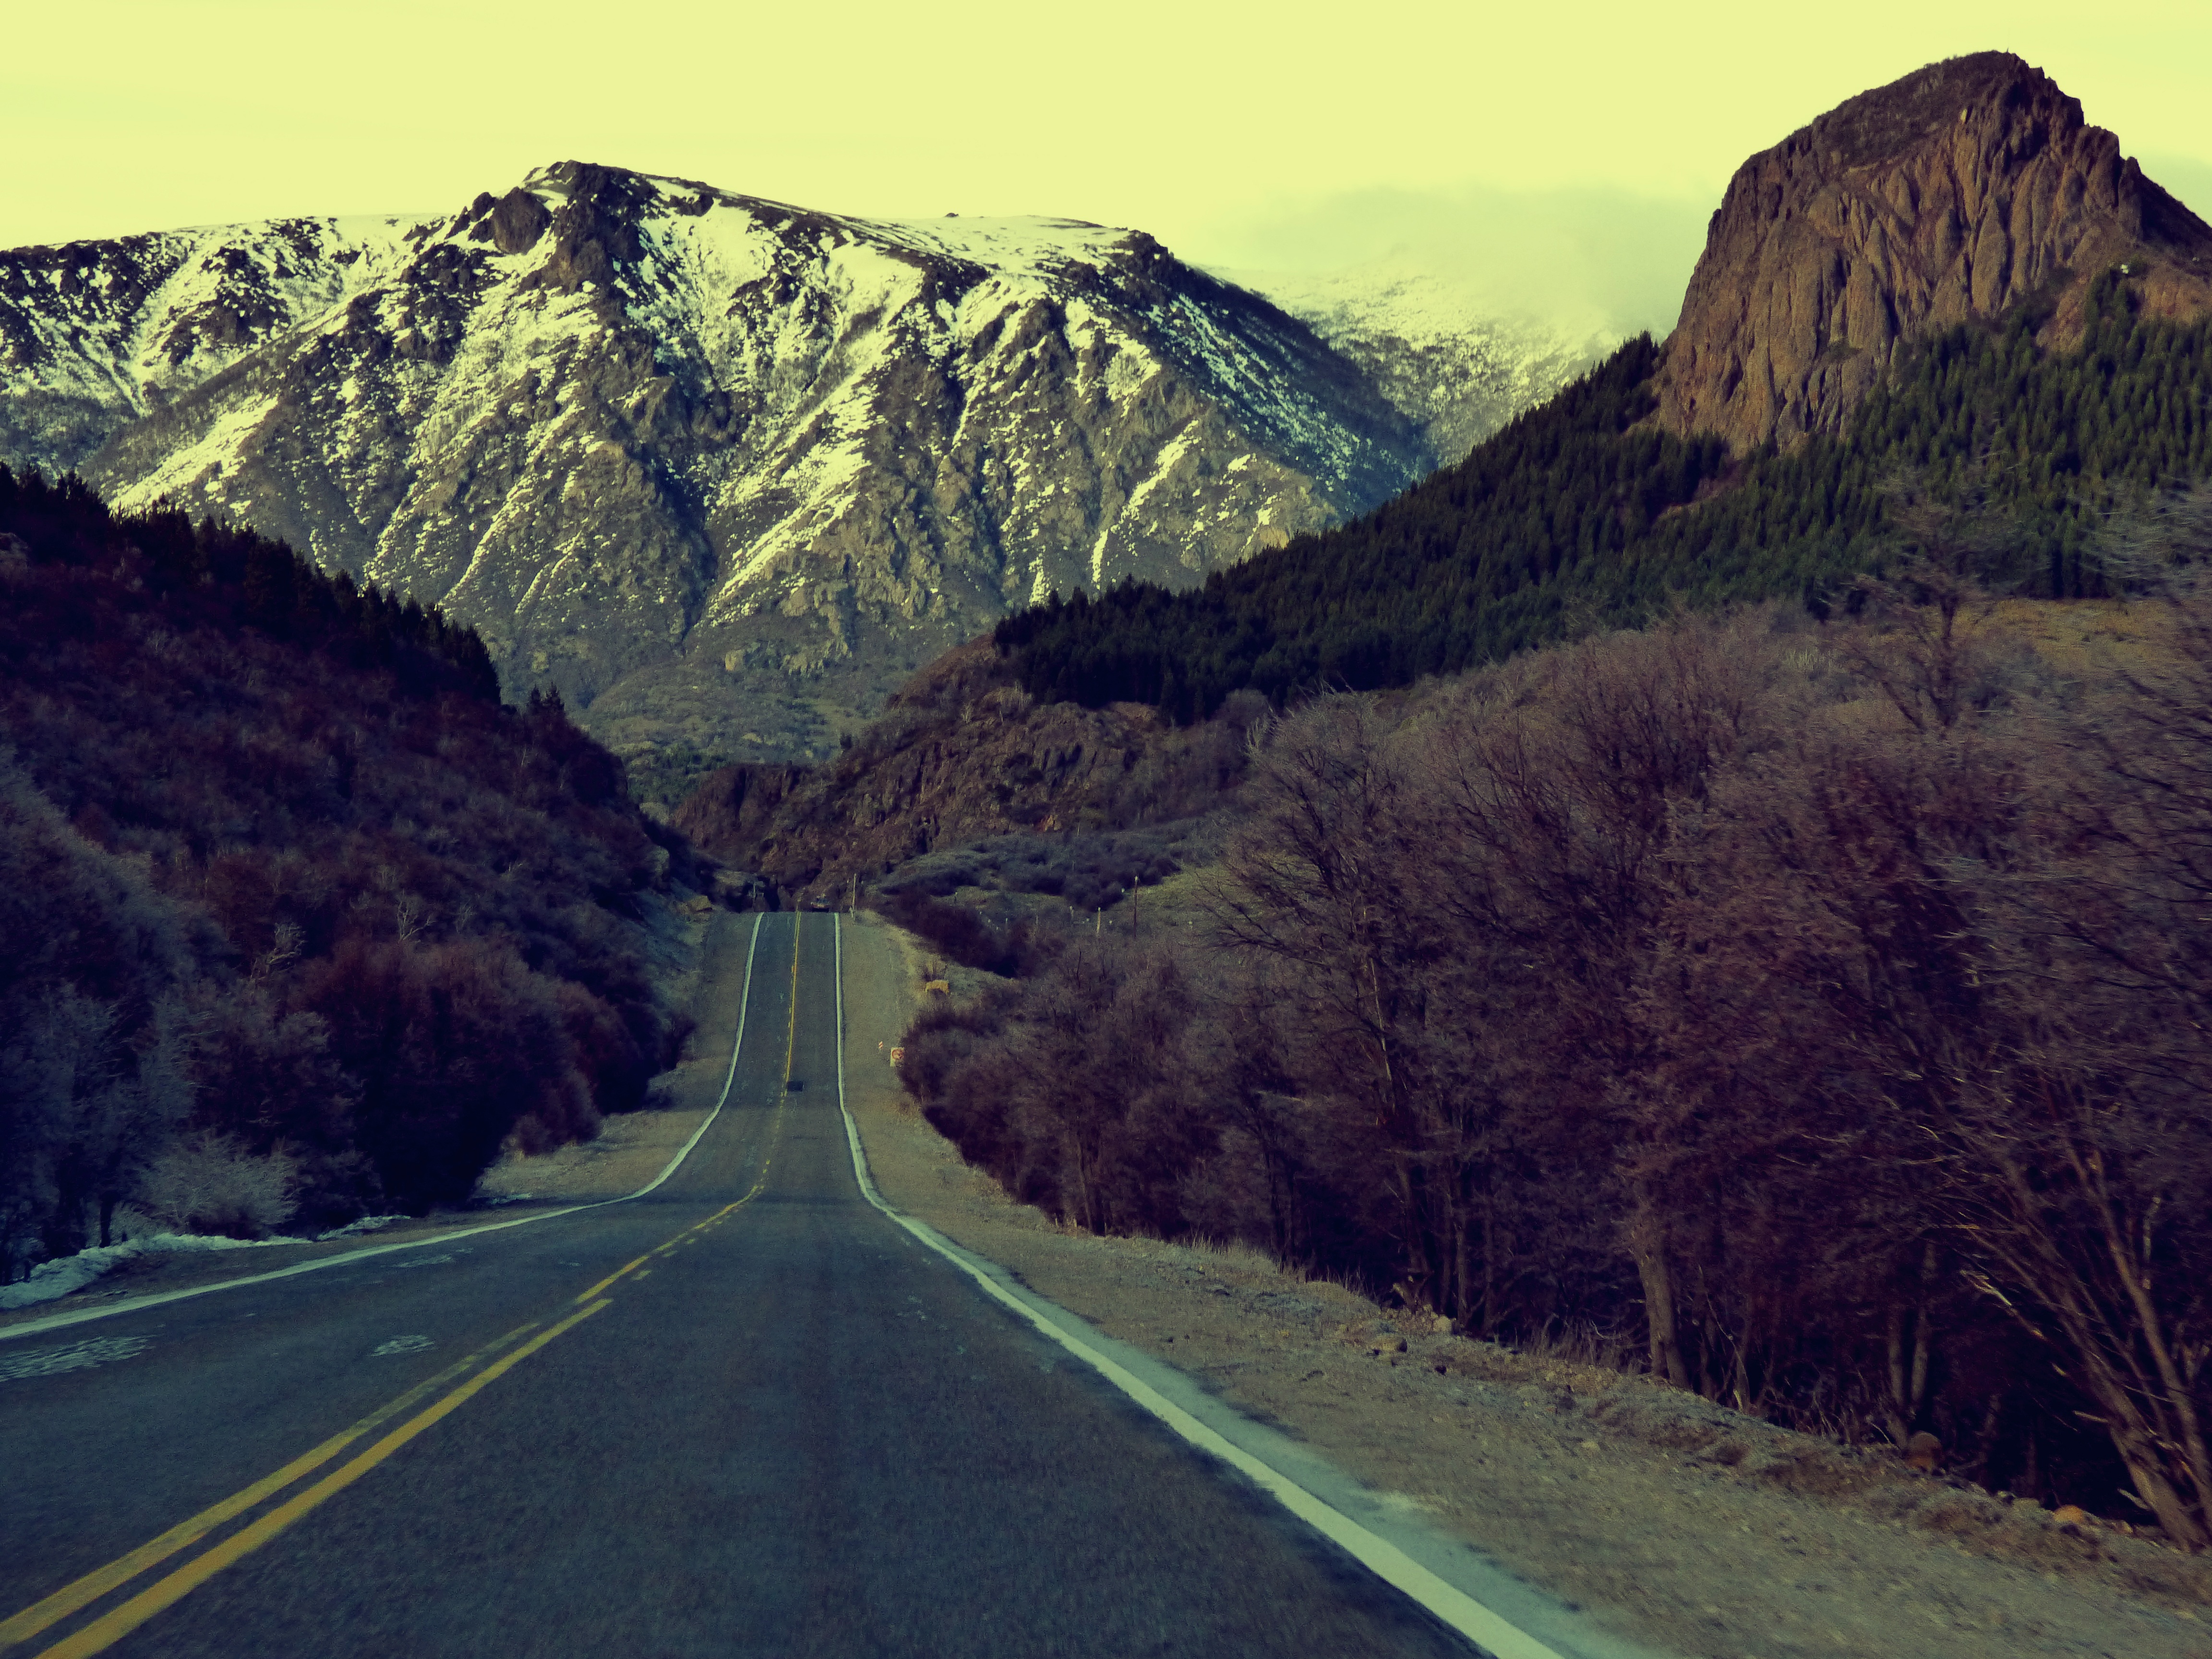
landscape, nature, path, mountain, snow, road, hill, highway, valley, mountain range, autumn, route, road trip, infrastructure, badlands, plateau, rural area, mountain pass, geographical feature, atmospheric phenomenon, mountainous landforms, nonbuilding structure